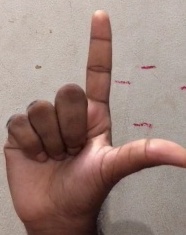
ASL sign: L